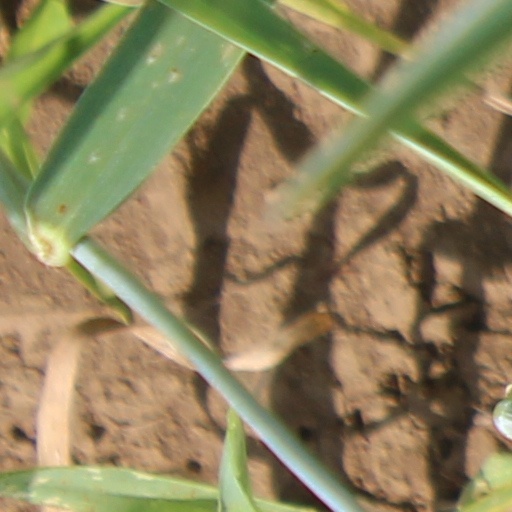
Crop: wheat